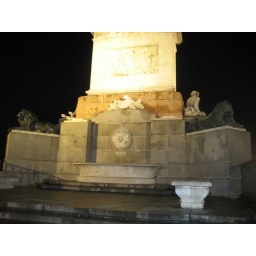
IMG_2311 - base of statue of man on horse in madrid